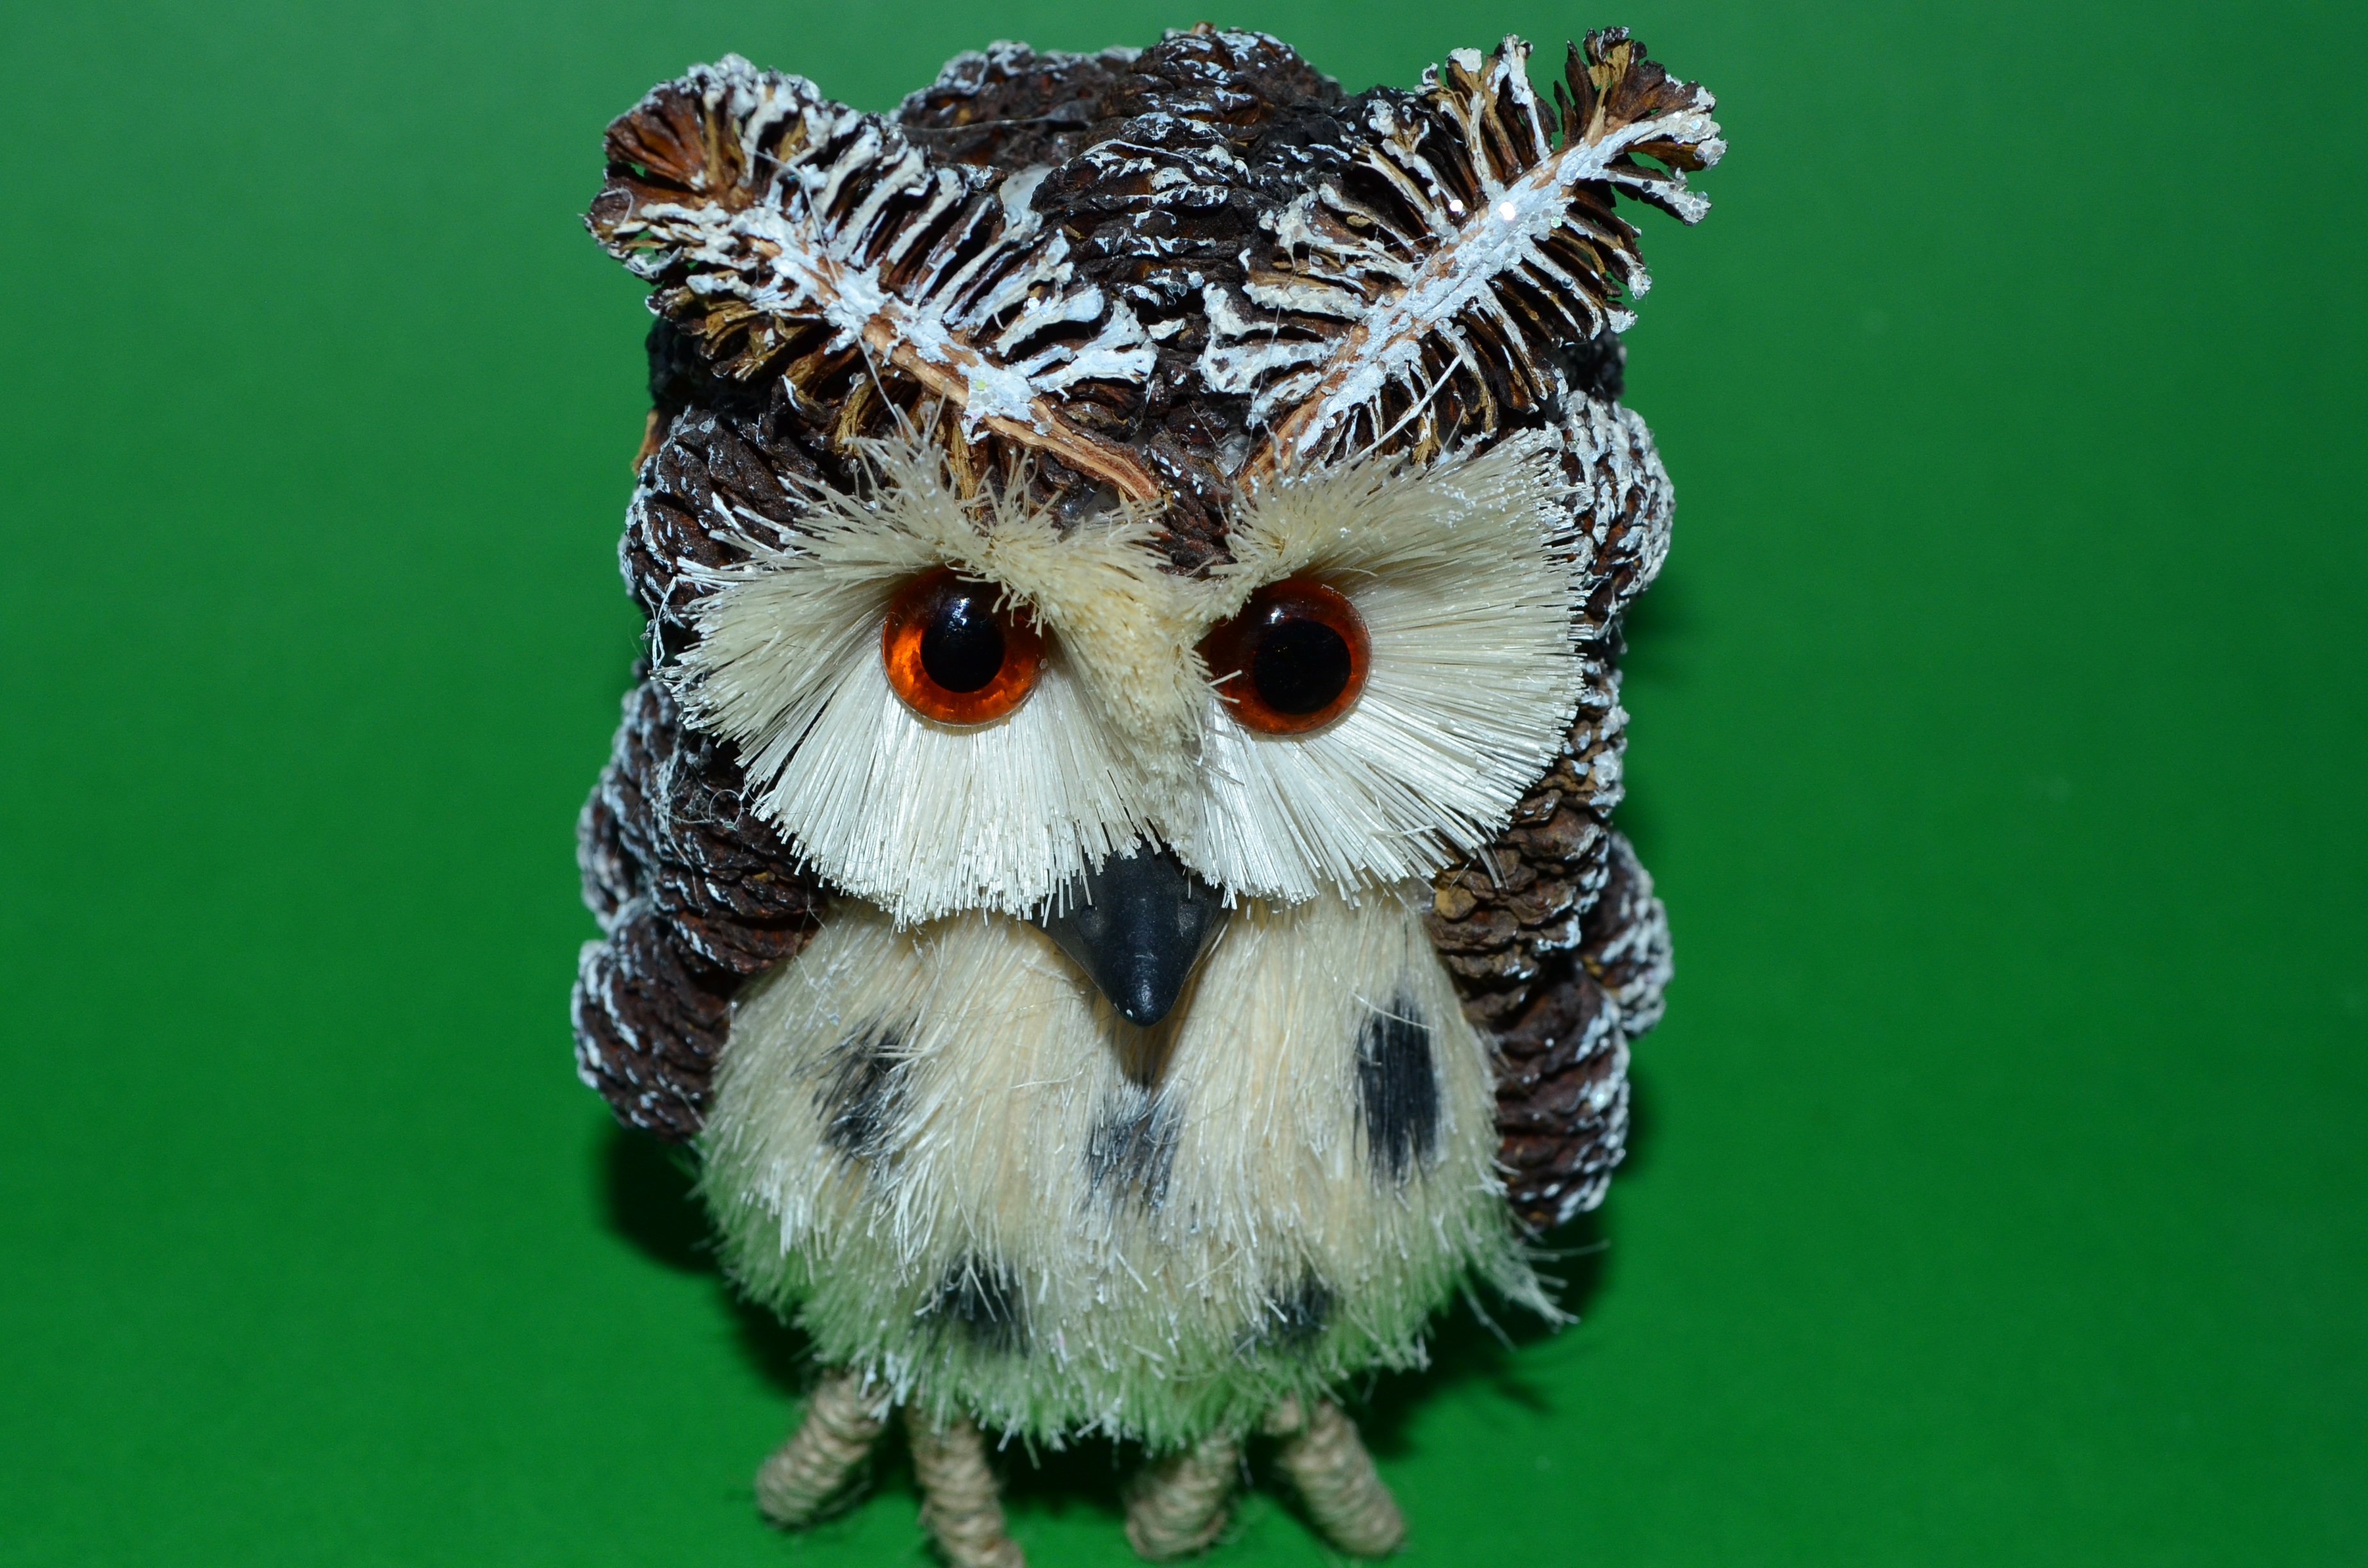
bird, green, beak, owl, fauna, bird of prey, close up, vertebrate, cones, odd job